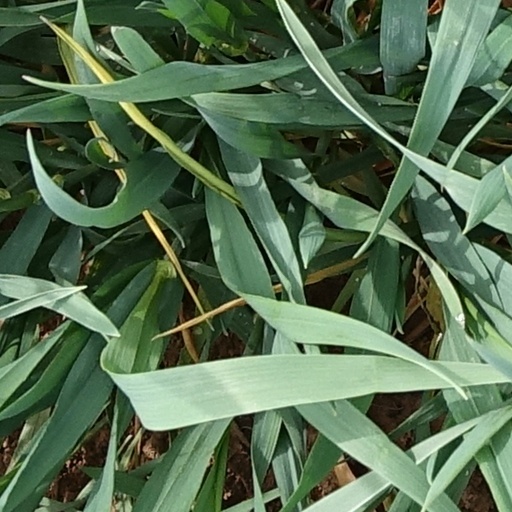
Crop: wheat